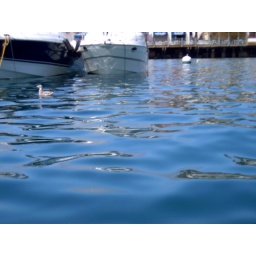
still can't get over how blue and clear the water is